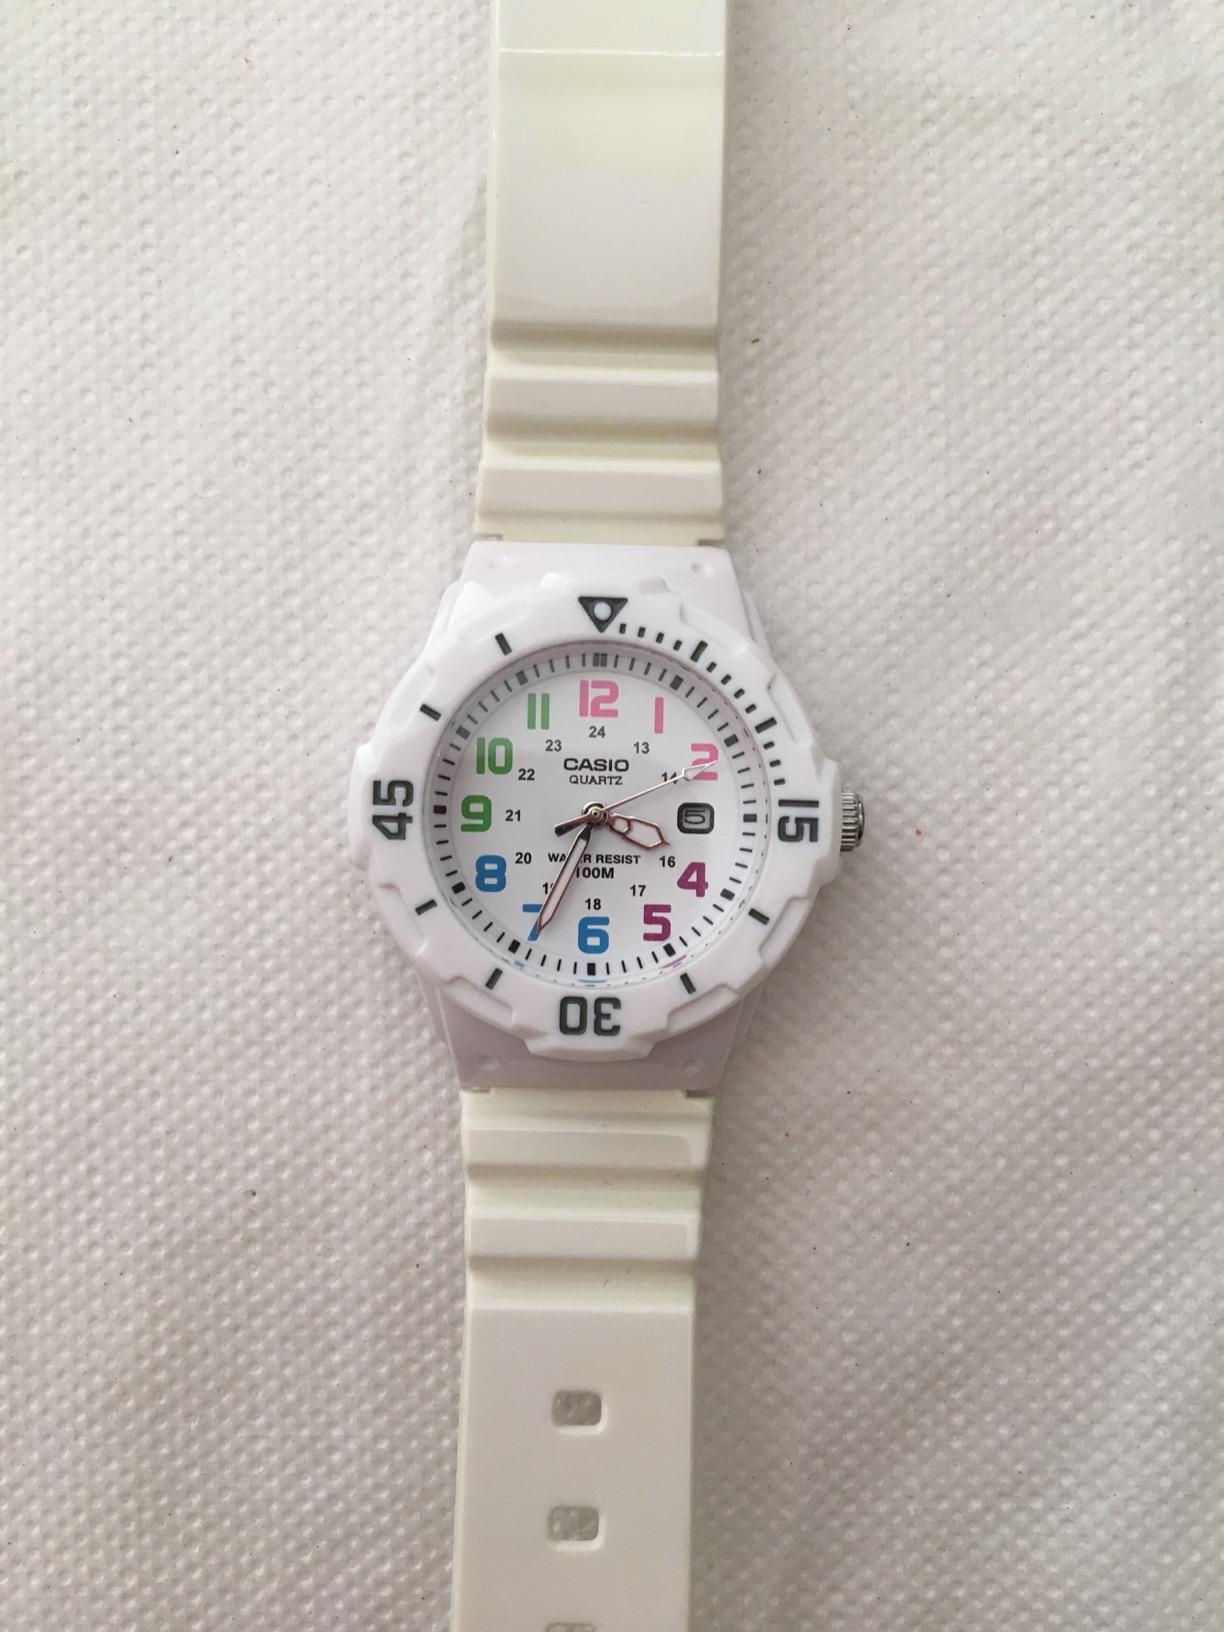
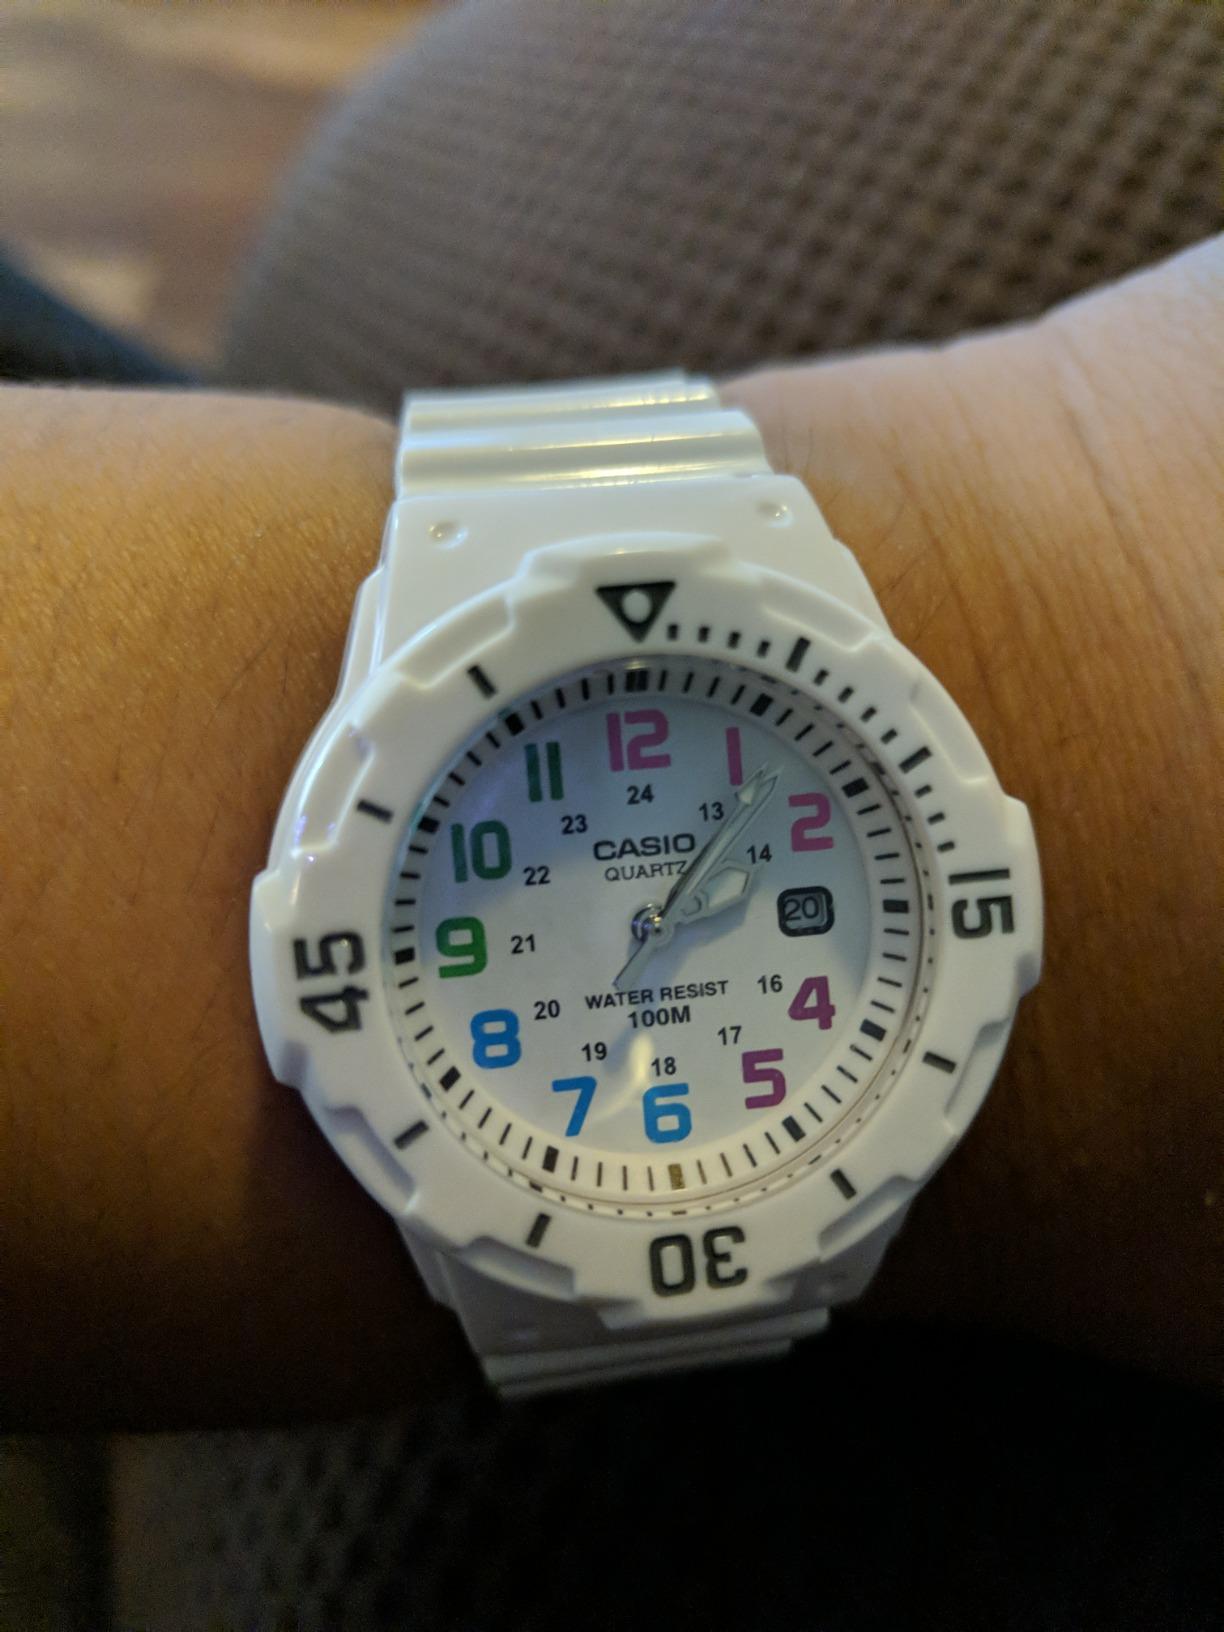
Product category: accessories_watch
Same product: yes